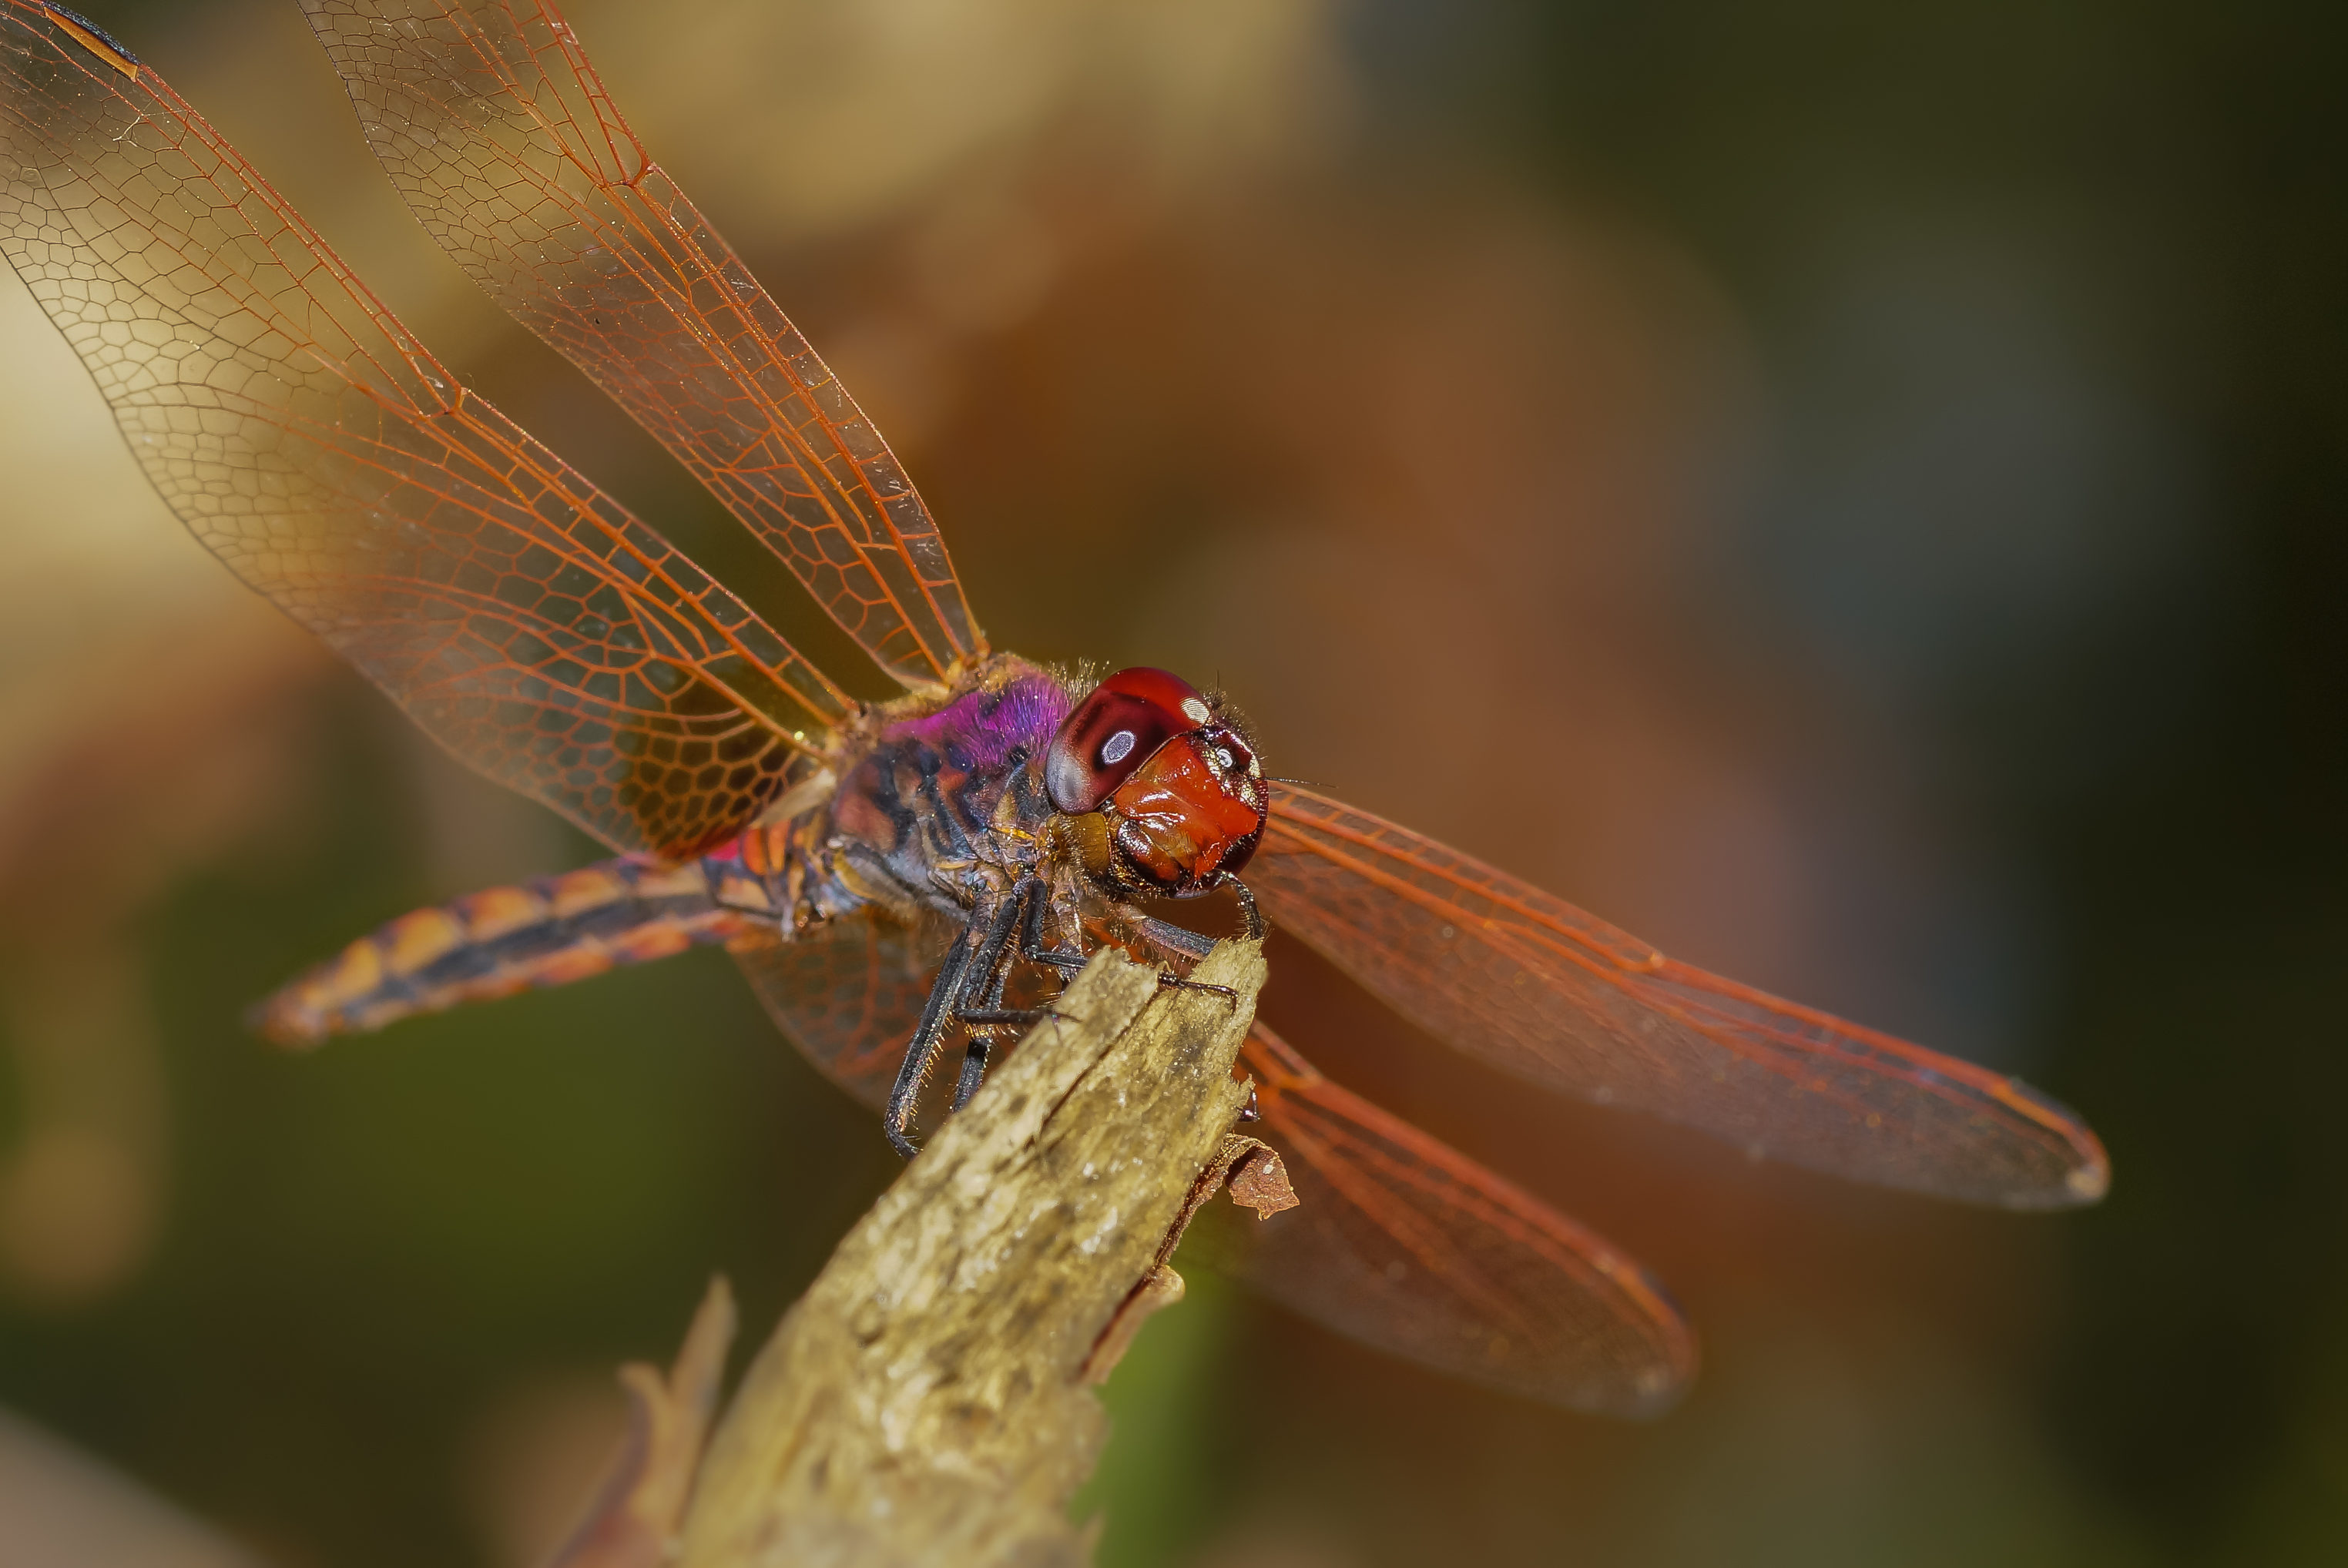
nature, wing, photography, flower, fly, insect, macro, fauna, invertebrate, close up, 100mm, animals, dragonfly, naturaleza, a77, damselfly, nectar, ggl1, gaby1, xovesphoto, animales, liblula, sonya77, minolta100mm, macro photography, arthropod, dragonflies and damseflies